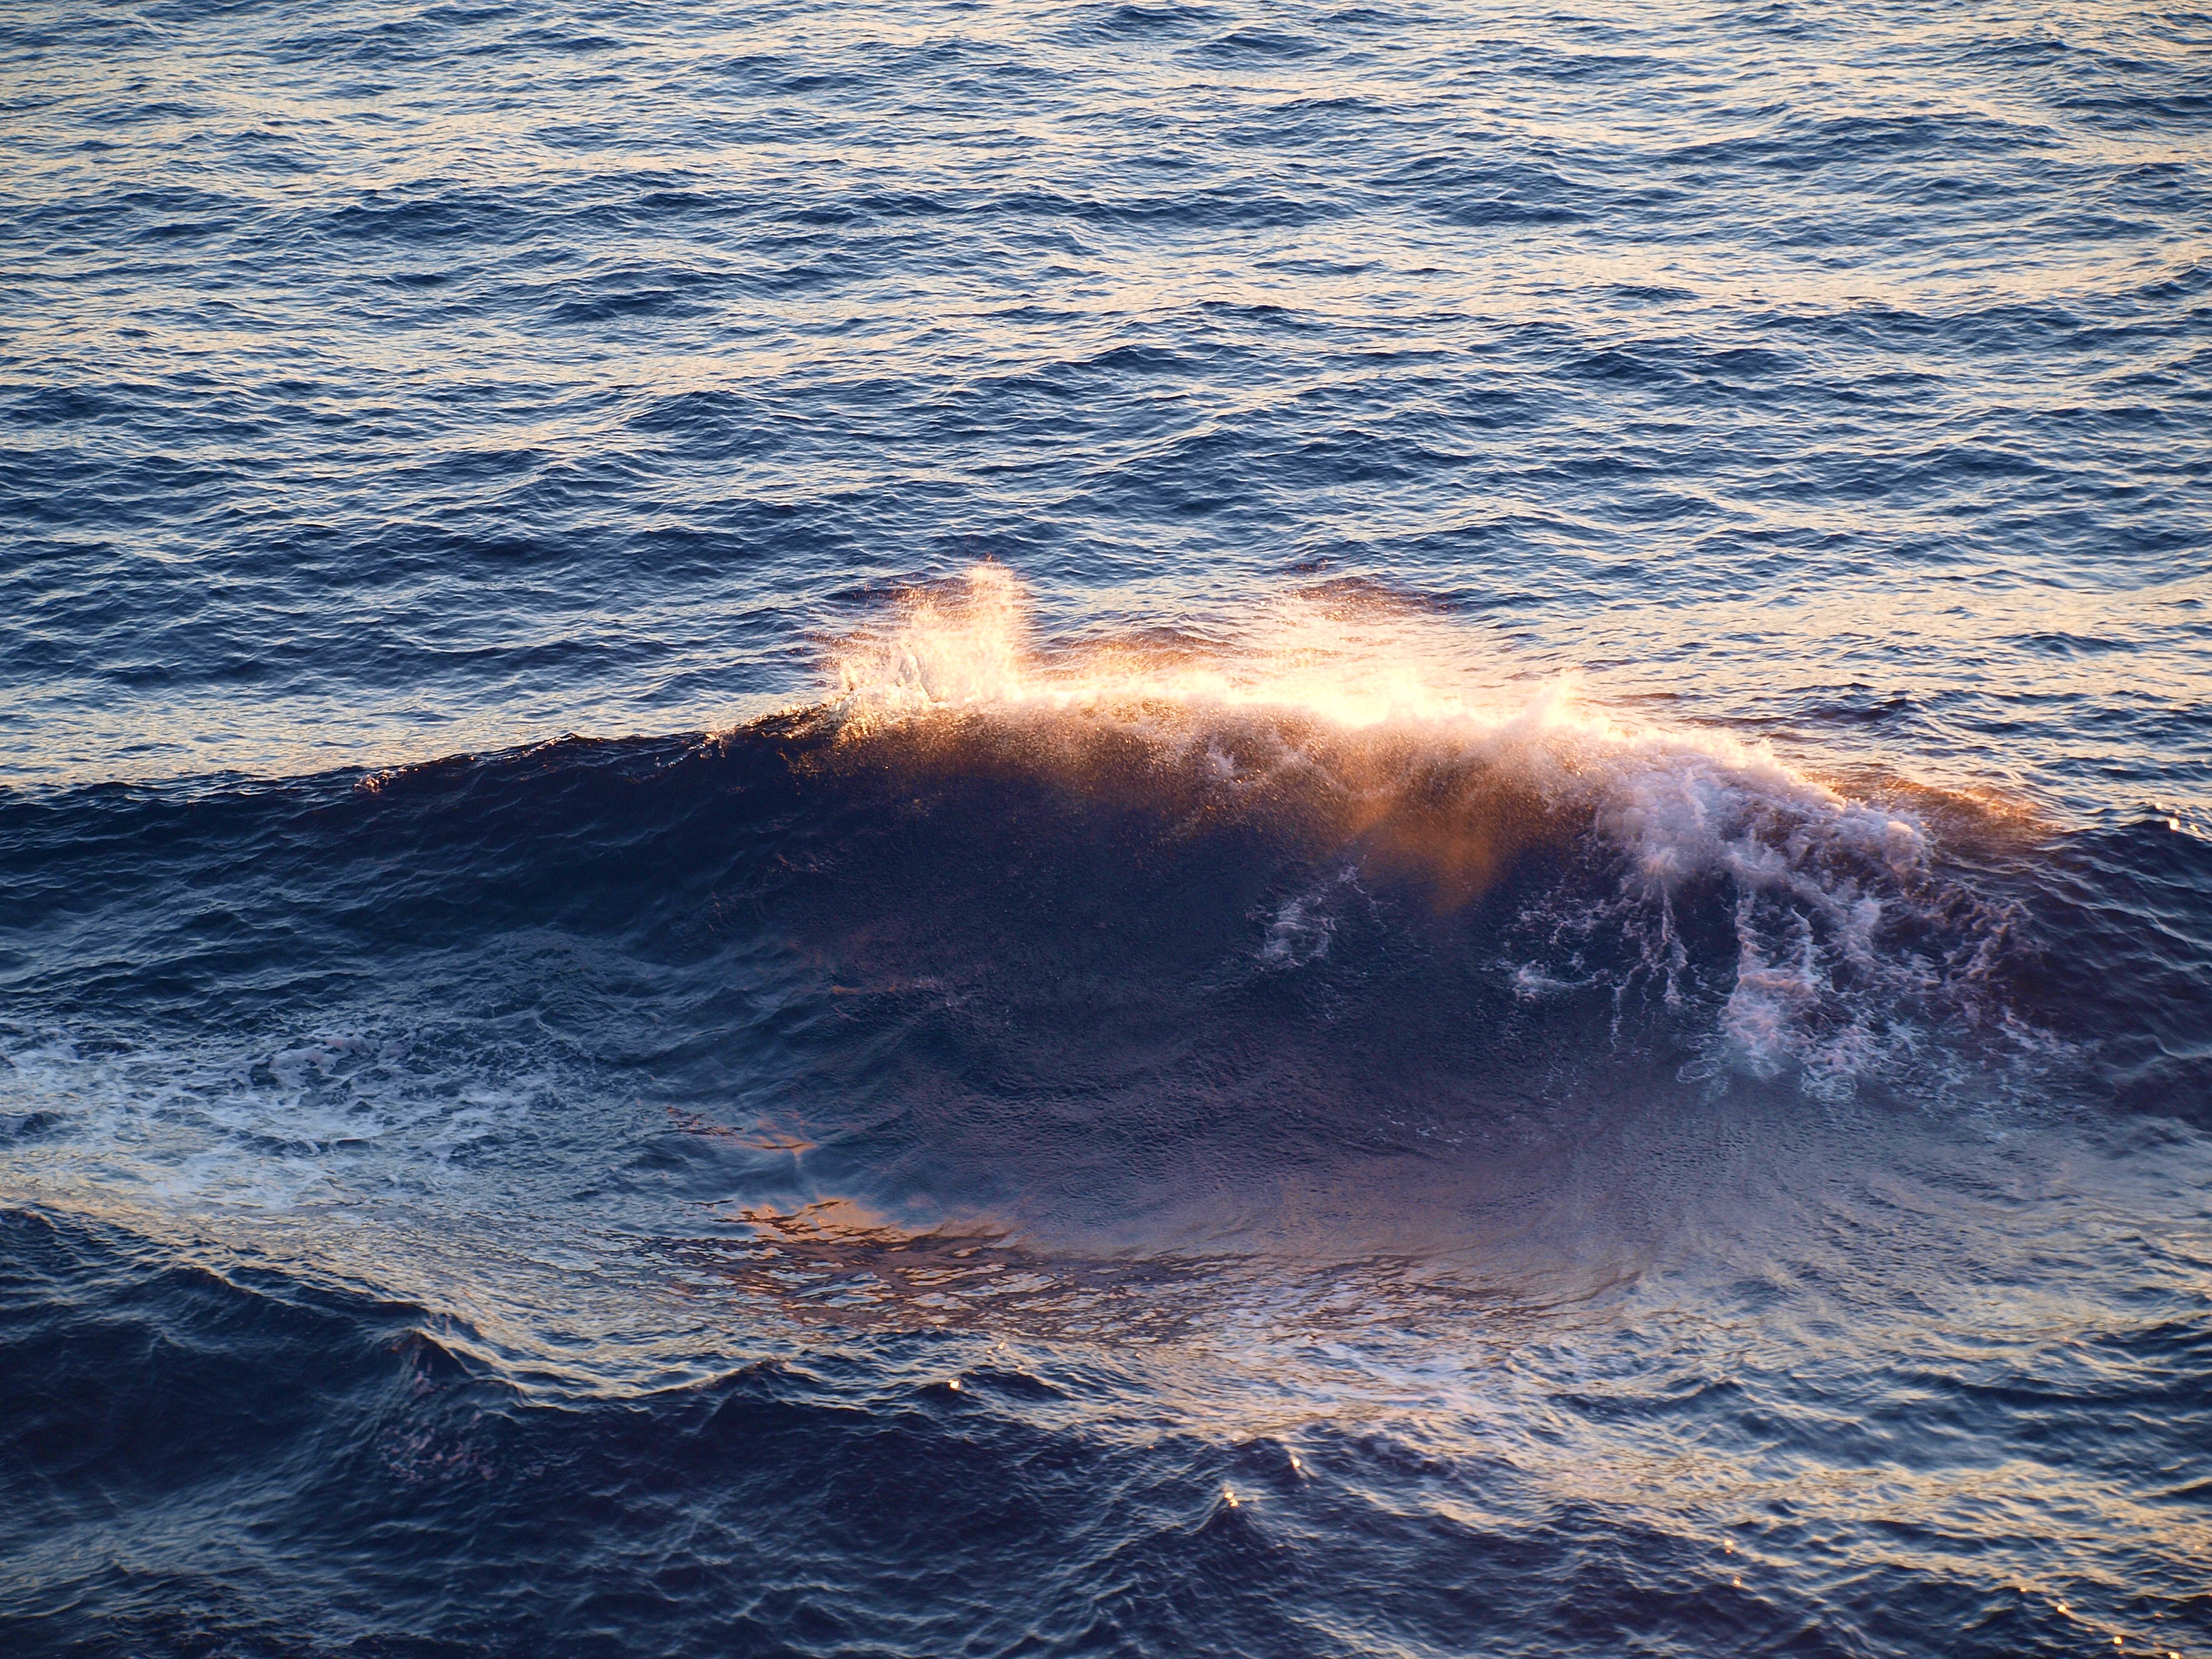
sea, coast, water, ocean, horizon, sun, shore, wave, wind, spray, cape, wind wave